Warneet, Victoria

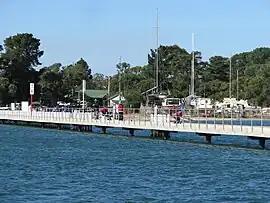
Warneet Jetty

Warneet is a town in Victoria, Australia, south-east of Melbourne's Central Business District, located within the City of Casey local government area. Warneet recorded a population of 565 at the .